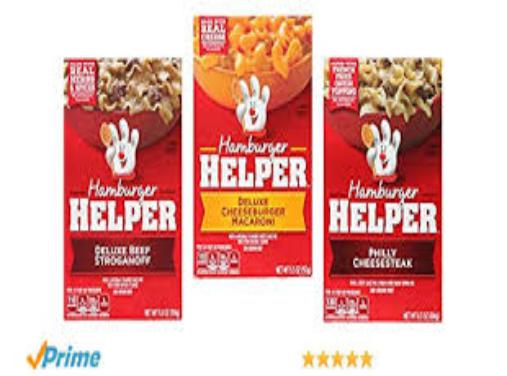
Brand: Hamburger Helper
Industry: Food